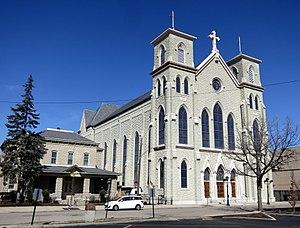
L'Ohio est un État du Midwest des États-Unis. Peuplé d'environ 11 500 000 habitants, situés notamment dans ses trois plus grandes villes, il est le 7ᵉ État le plus peuplé du pays. Il est bordé par la Pennsylvanie à l'est, le Michigan et le lac Érié au nord, l'Indiana à l'ouest, le Kentucky au sud et la Virginie-Occidentale au sud-est. Divisé en 88 comtés, son climat est de type continental humide, et, dans les comtés les plus méridionaux, de type subtropical humide. 96 % de la population vit en zone urbaine. Ses paysages varient entre des plaines alluviales à l'ouest et les contreforts des Appalaches, dont les monts Allegheny. L'Ohio est également parcouru par des cours d'eau alimentant le bassin du Saint-Laurent ou du Mississippi.